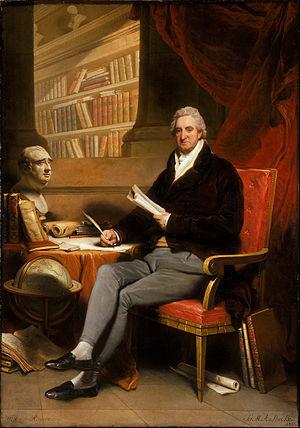
A Vindication of the Rights of Woman: with Strictures on Political and Moral Subjects traduit en français par Défense des droits de la femme ou Défense des droits des femmes, suivie de quelques considérations sur des sujets politiques et moraux, publié en 1792 par l’écrivaine britannique Mary Wollstonecraft, est un essai féministe, l'un des tout premiers du genre.